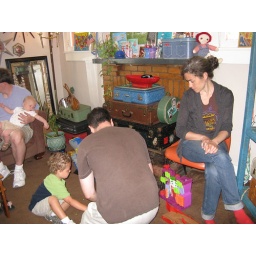
I even saw kids playing in the bathroom floor for a few minutes.